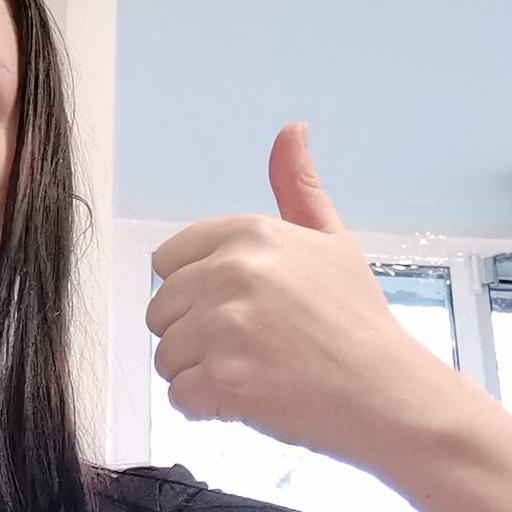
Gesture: like